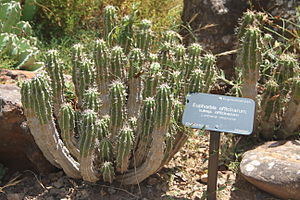
Jardí botànic de Sóller / Samlinger / Samlingen af levende planter
Euphorbia officinarum
Jardí Botànic de Sóller ligger i byen Sóller i den nordvestlige del af Mallorca. Den spiller en væsentlig rolle for bevarelsen af biodiversiteten på Balearerne.